Portuguese Football Federation

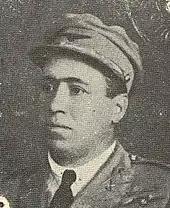
João Luís de Moura, the fourth President of the Portuguese Football Federation

Founded on 31 March 1914 by the three then existing regional associations - Lisbon, Portalegre and Porto - the Portuguese Football Union was the predecessor of the Portuguese Football Federation, which won its name at the Extraordinary Congress of 28 May 1926. The first statues had been previously published on 12 January 1914, after a public notice that had been published to inform the formation of the new body.